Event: Nepal Earthquake
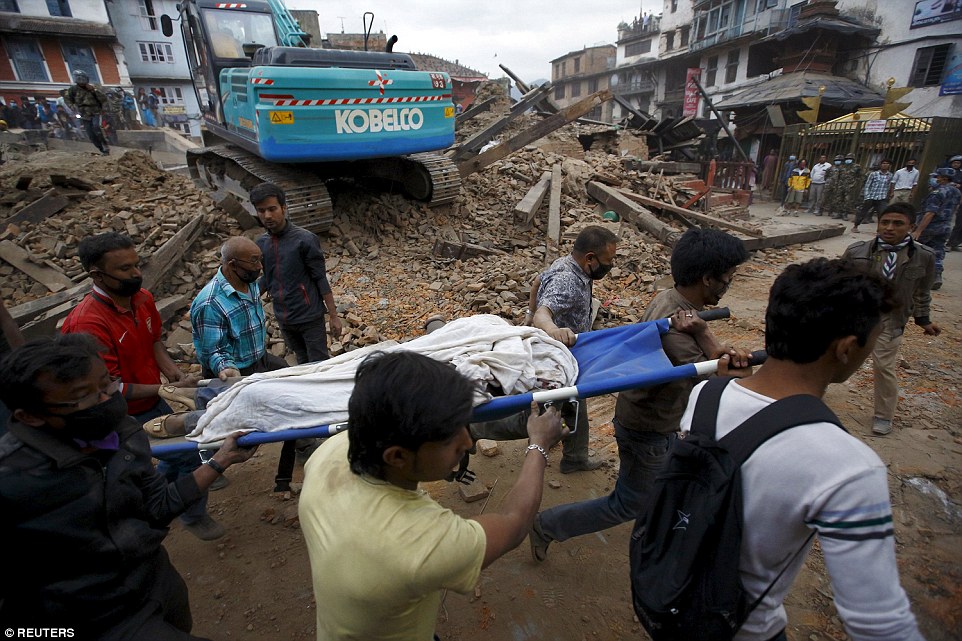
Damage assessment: damage